Mozu Ascot

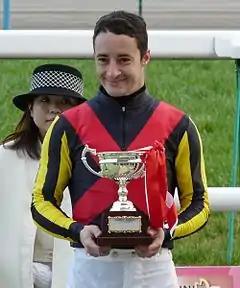
Mozu Ascot's regular jockey Christophe Lemaire

Christophe Lemaire was Mozu Ascot's regular jockey for the 2018 season which began on 25 February at Hanshin when the colt was beaten a neck by the five-year-old mare Diana Halo when favourite for the Grade 3 Hankyu Hai. In his next two starts he was runner-up to Sungrazer in the Grade 2 Yomiuri Milers Cup at Kyoto on 22 April and then ran second for the third time in a row when beaten by Daimei Fuji in the Listed Azuchijo Stakes over 1400 metres at the same track on 27 May. Commenting on the horse's losing run, Yahagi said "luck wasn’t on his side... there is no doubt that he has talent and potential... this colt is still just a kid even though he is maturing bit by bit".